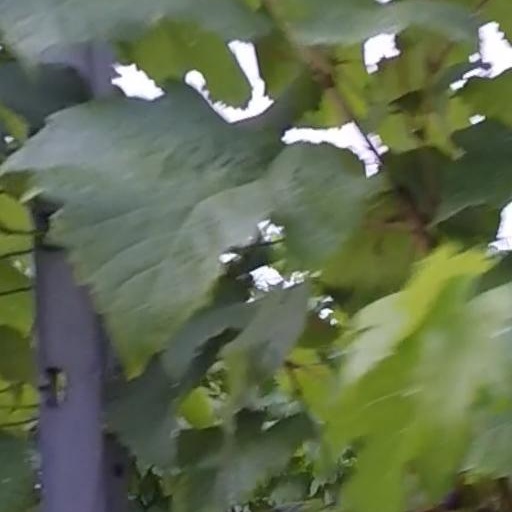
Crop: grape